The Three Musketeers of the West

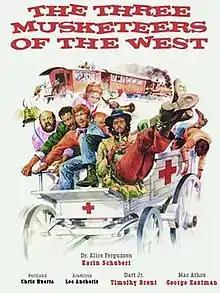

Tutti per uno... botte per tutti, internationally released as The Three Musketeers of the West, is a 1973 Italian spaghetti Western-comedy film directed by Bruno Corbucci.